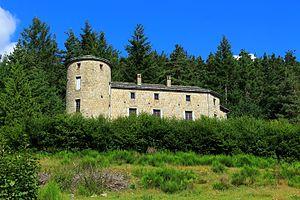
Château du Pont-de-Mars Le Chambon-sur-Lignon, France. Août 2016
Le Chambon-sur-Lignon est une commune française située dans le département de la Haute-Loire en région Auvergne-Rhône-Alpes. Elle s'est d'abord appelée Le Chambon puis Le Chambon-de-Tence avant de prendre son nom actuel en 1923.